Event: Nepal Earthquake
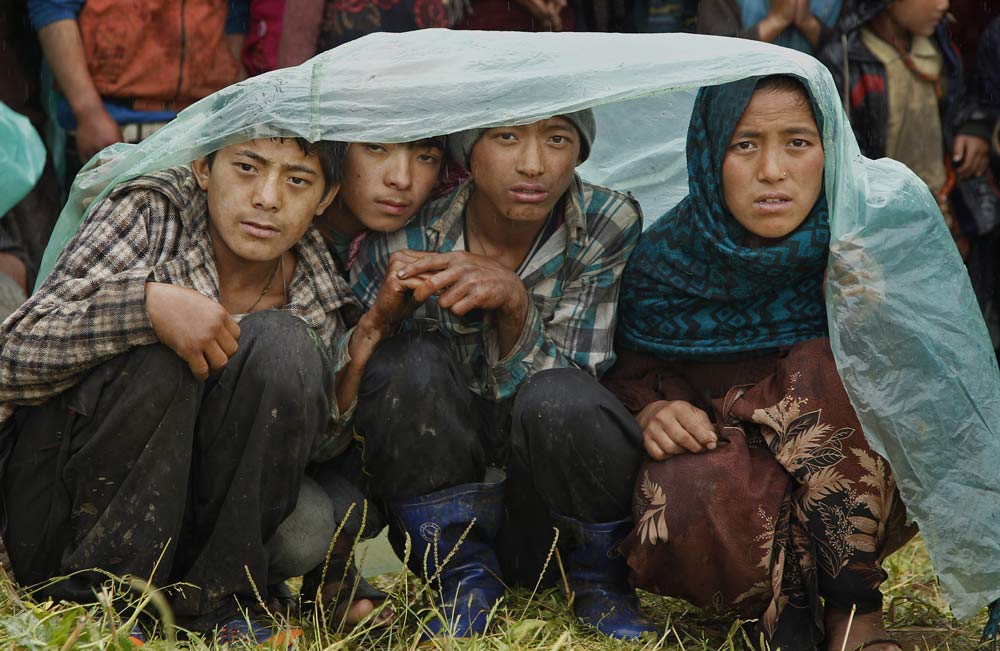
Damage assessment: no_damage